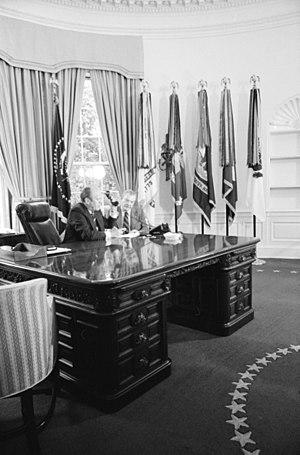
Le Wilson desk est un partners desk en acajou, bureau des présidents américains Richard Nixon et Gerald Ford dans le Bureau ovale.